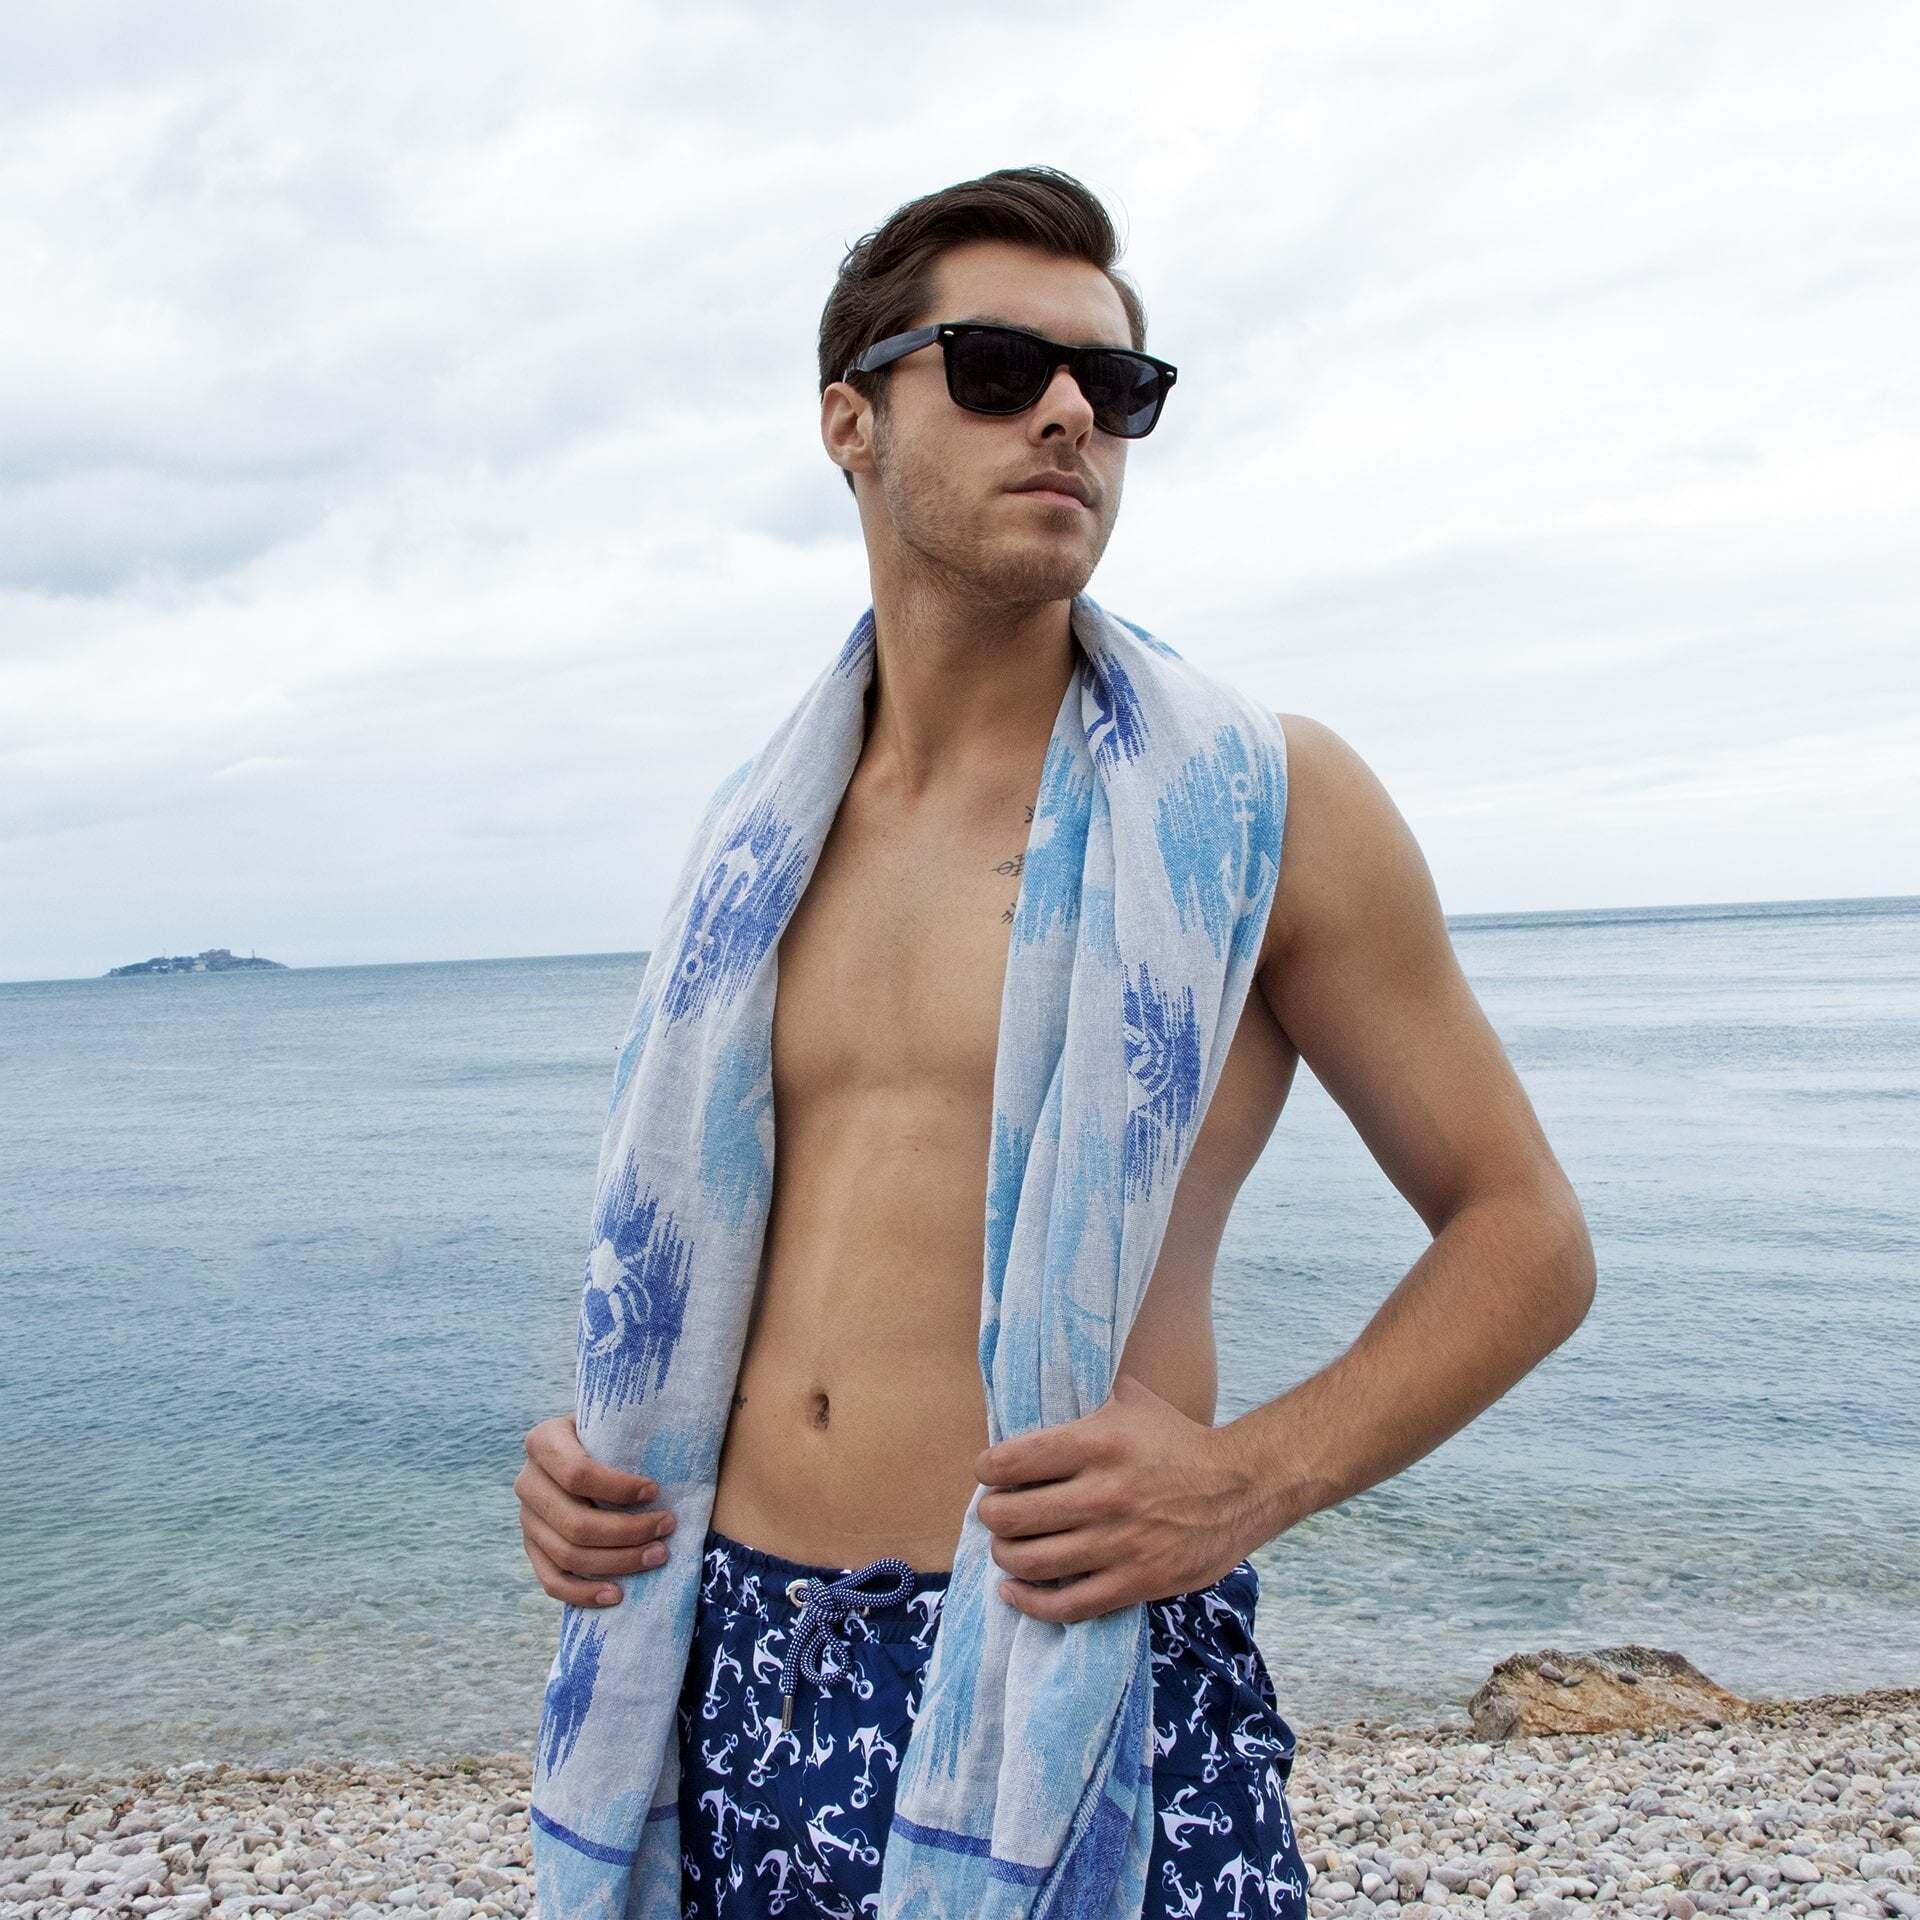
Anemoss Anchor Peshtemal
Details: Experience the perfect blend of style and functionality with our Anemoss Anchor Patterned Turkish Peshtemal. Made from 100% cotton. The high-quality cotton ensures optimal water absorption, while its quick-drying properties make it perfect for both poolside lounging and post-bath relaxation. _x000D__x000D_ With its generous size of 100x180 cm, our peshtemal provides ample coverage and versatility for all ages. Whether you're heading to the beach, pool, spa, or simply enjoying a bath at home, this anchor patterned peshtemal is the perfect companion. _x000D__x000D_ Embrace the elegance of Turkish tradition with this timeless peshtemal that combines authentic craftsmanship with modern functionality. It is not only a practical accessory but also a stylish statement piece. _x000D__x000D_ Perfect for personal use or as a thoughtful gift, this peshtemal is a must-have addition to your beach essentials collection. _x000D__x000D_ PREMIUM QUALITY: Made from 100% cotton, this peshtemal is crafted to offer a soft, gentle, and luxurious feel against the skin. _x000D__x000D_ VERSATILE USAGE: Perfect for a variety of settings, including the beach, pool, spa, or bath, providing comfort and style wherever you go. _x000D__x000D_ QUICK DRY and WATER ABSORBENT: Designed with quick-drying properties and excellent water absorbency, ensuring maximum convenience and efficiency. _x000D__x000D_ NAUTICAL CHARM: The anchor pattern design adds a touch of nautical elegance, making it a stylish and eye-catching accessory. _x000D__x000D_ GENEROUS SIZE: With dimensions of 100x180 cm, it offers ample coverage and versatility for both kids and adults, catering to various needs and preferences. _x000D_
Brand: Sanal Magaza
Category: Apparel & Accessories > Clothing > Swimwear > Surf Tops